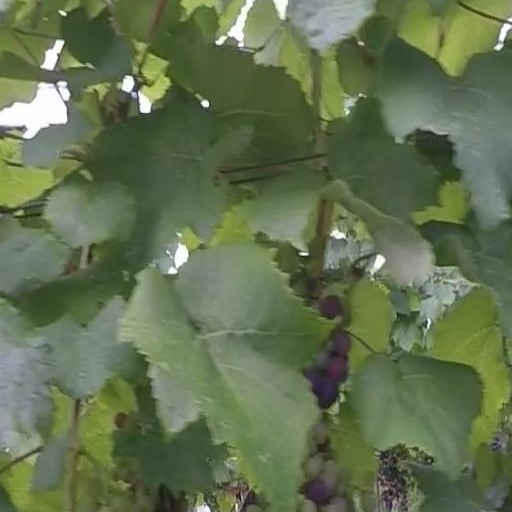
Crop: grape